Junior Eurovision Song Contest 2004

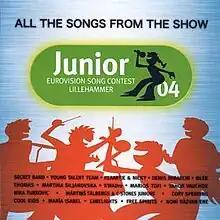
Cover art of the official album

The EBU released the initial list of participants with 20 competing countries. France and Switzerland made their debut in the contest. Although initially confirmed as a participating countries, both and ended up pulling out before the contest. There were also early reports that had planned to enter in the contest, but did not appear on the final list of participants.